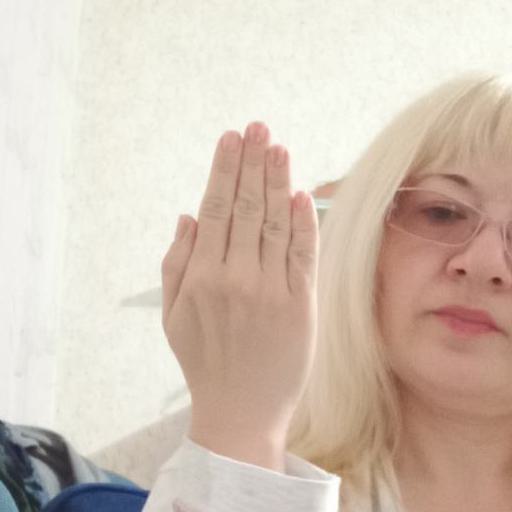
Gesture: stop_inverted